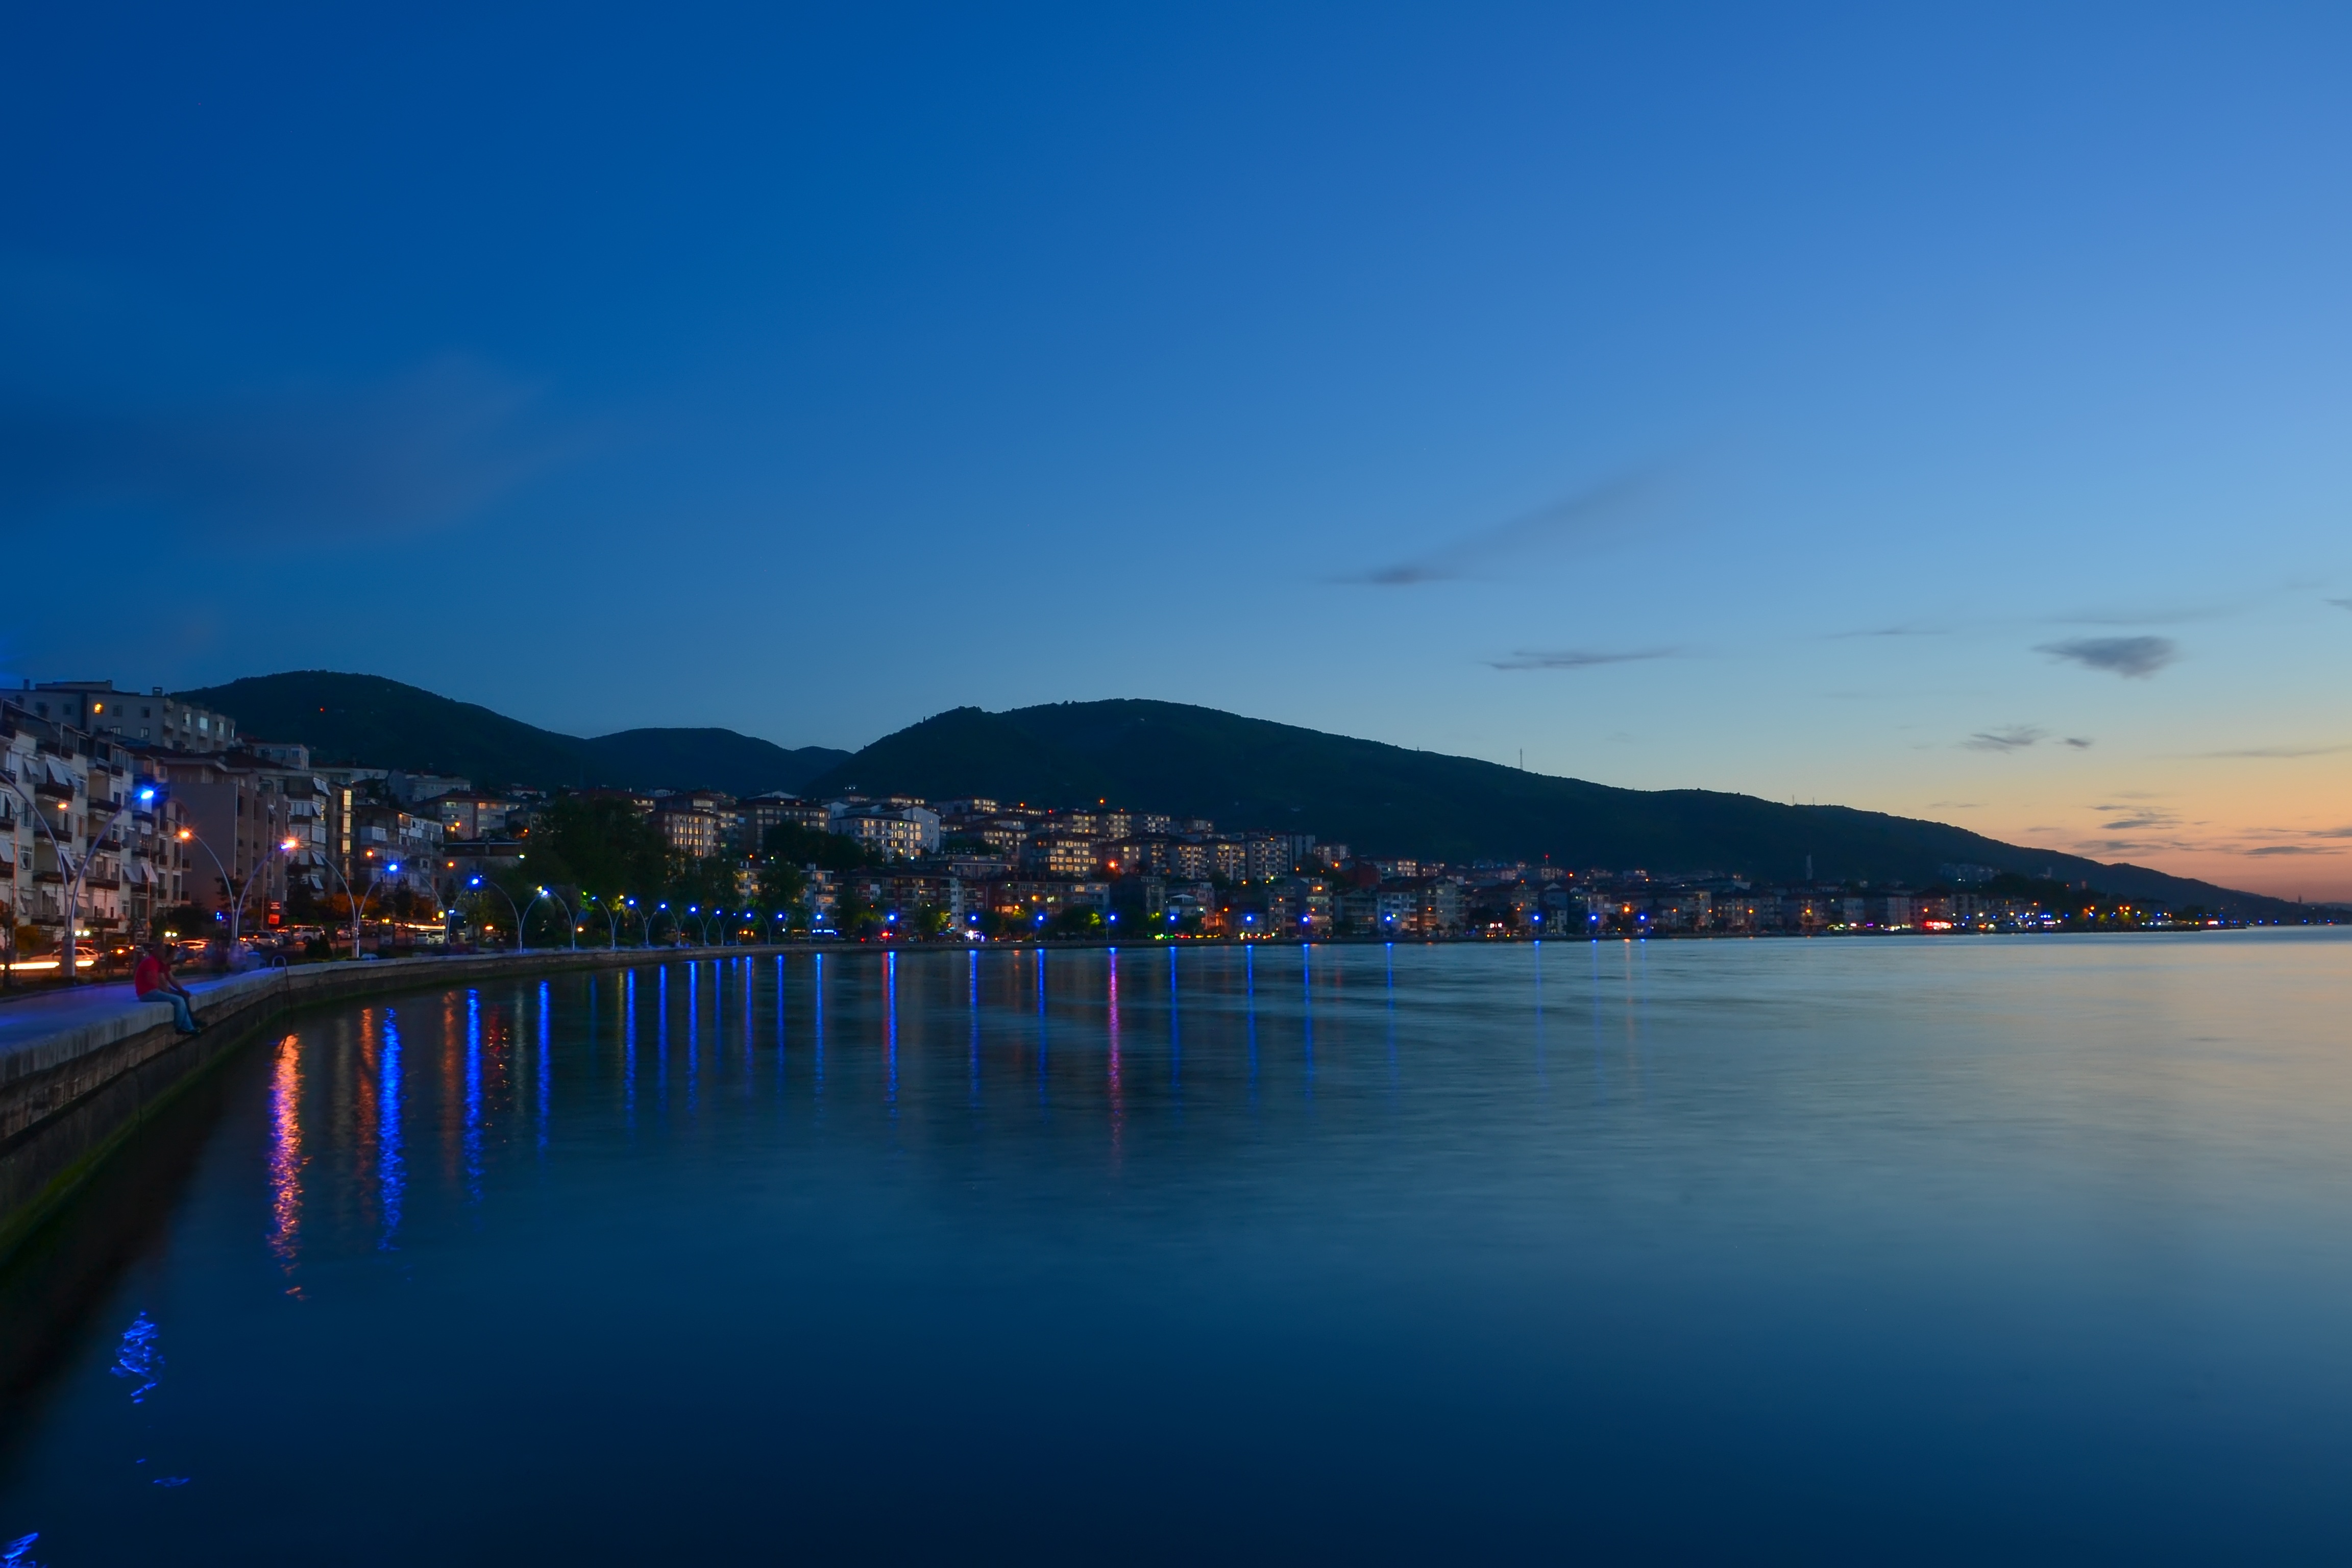
beach, landscape, sea, coast, water, nature, ocean, horizon, mountain, light, architecture, sky, sunset, night, town, dawn, coastline, dusk, love, evening, twilight, reflection, peace, bay, blue, environmental, long exposure, body of water, sparkle, district, background, houses, turkey, marine, wallpaper, beautiful, detail, souvenir, emotion, natural turkey, kocaeli, de irmendere, in the water, the mirror